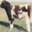
Label: horse